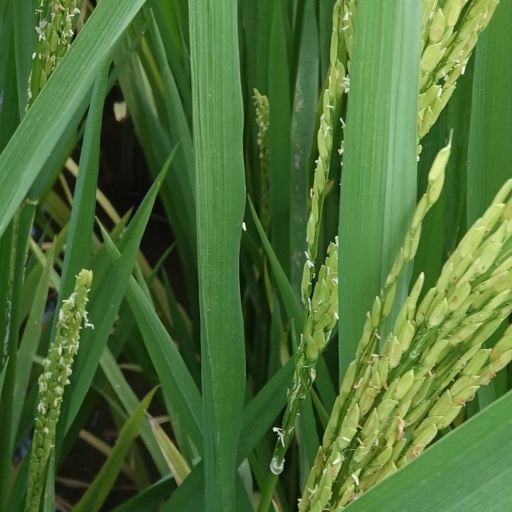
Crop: rice